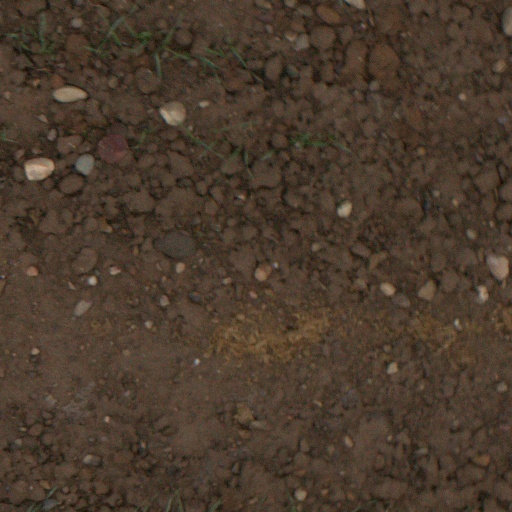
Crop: wheat